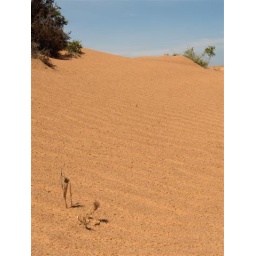
ripples in the sand along the coast